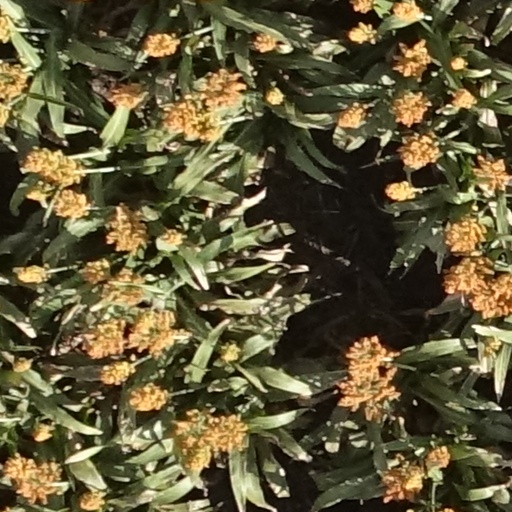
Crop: sorghum